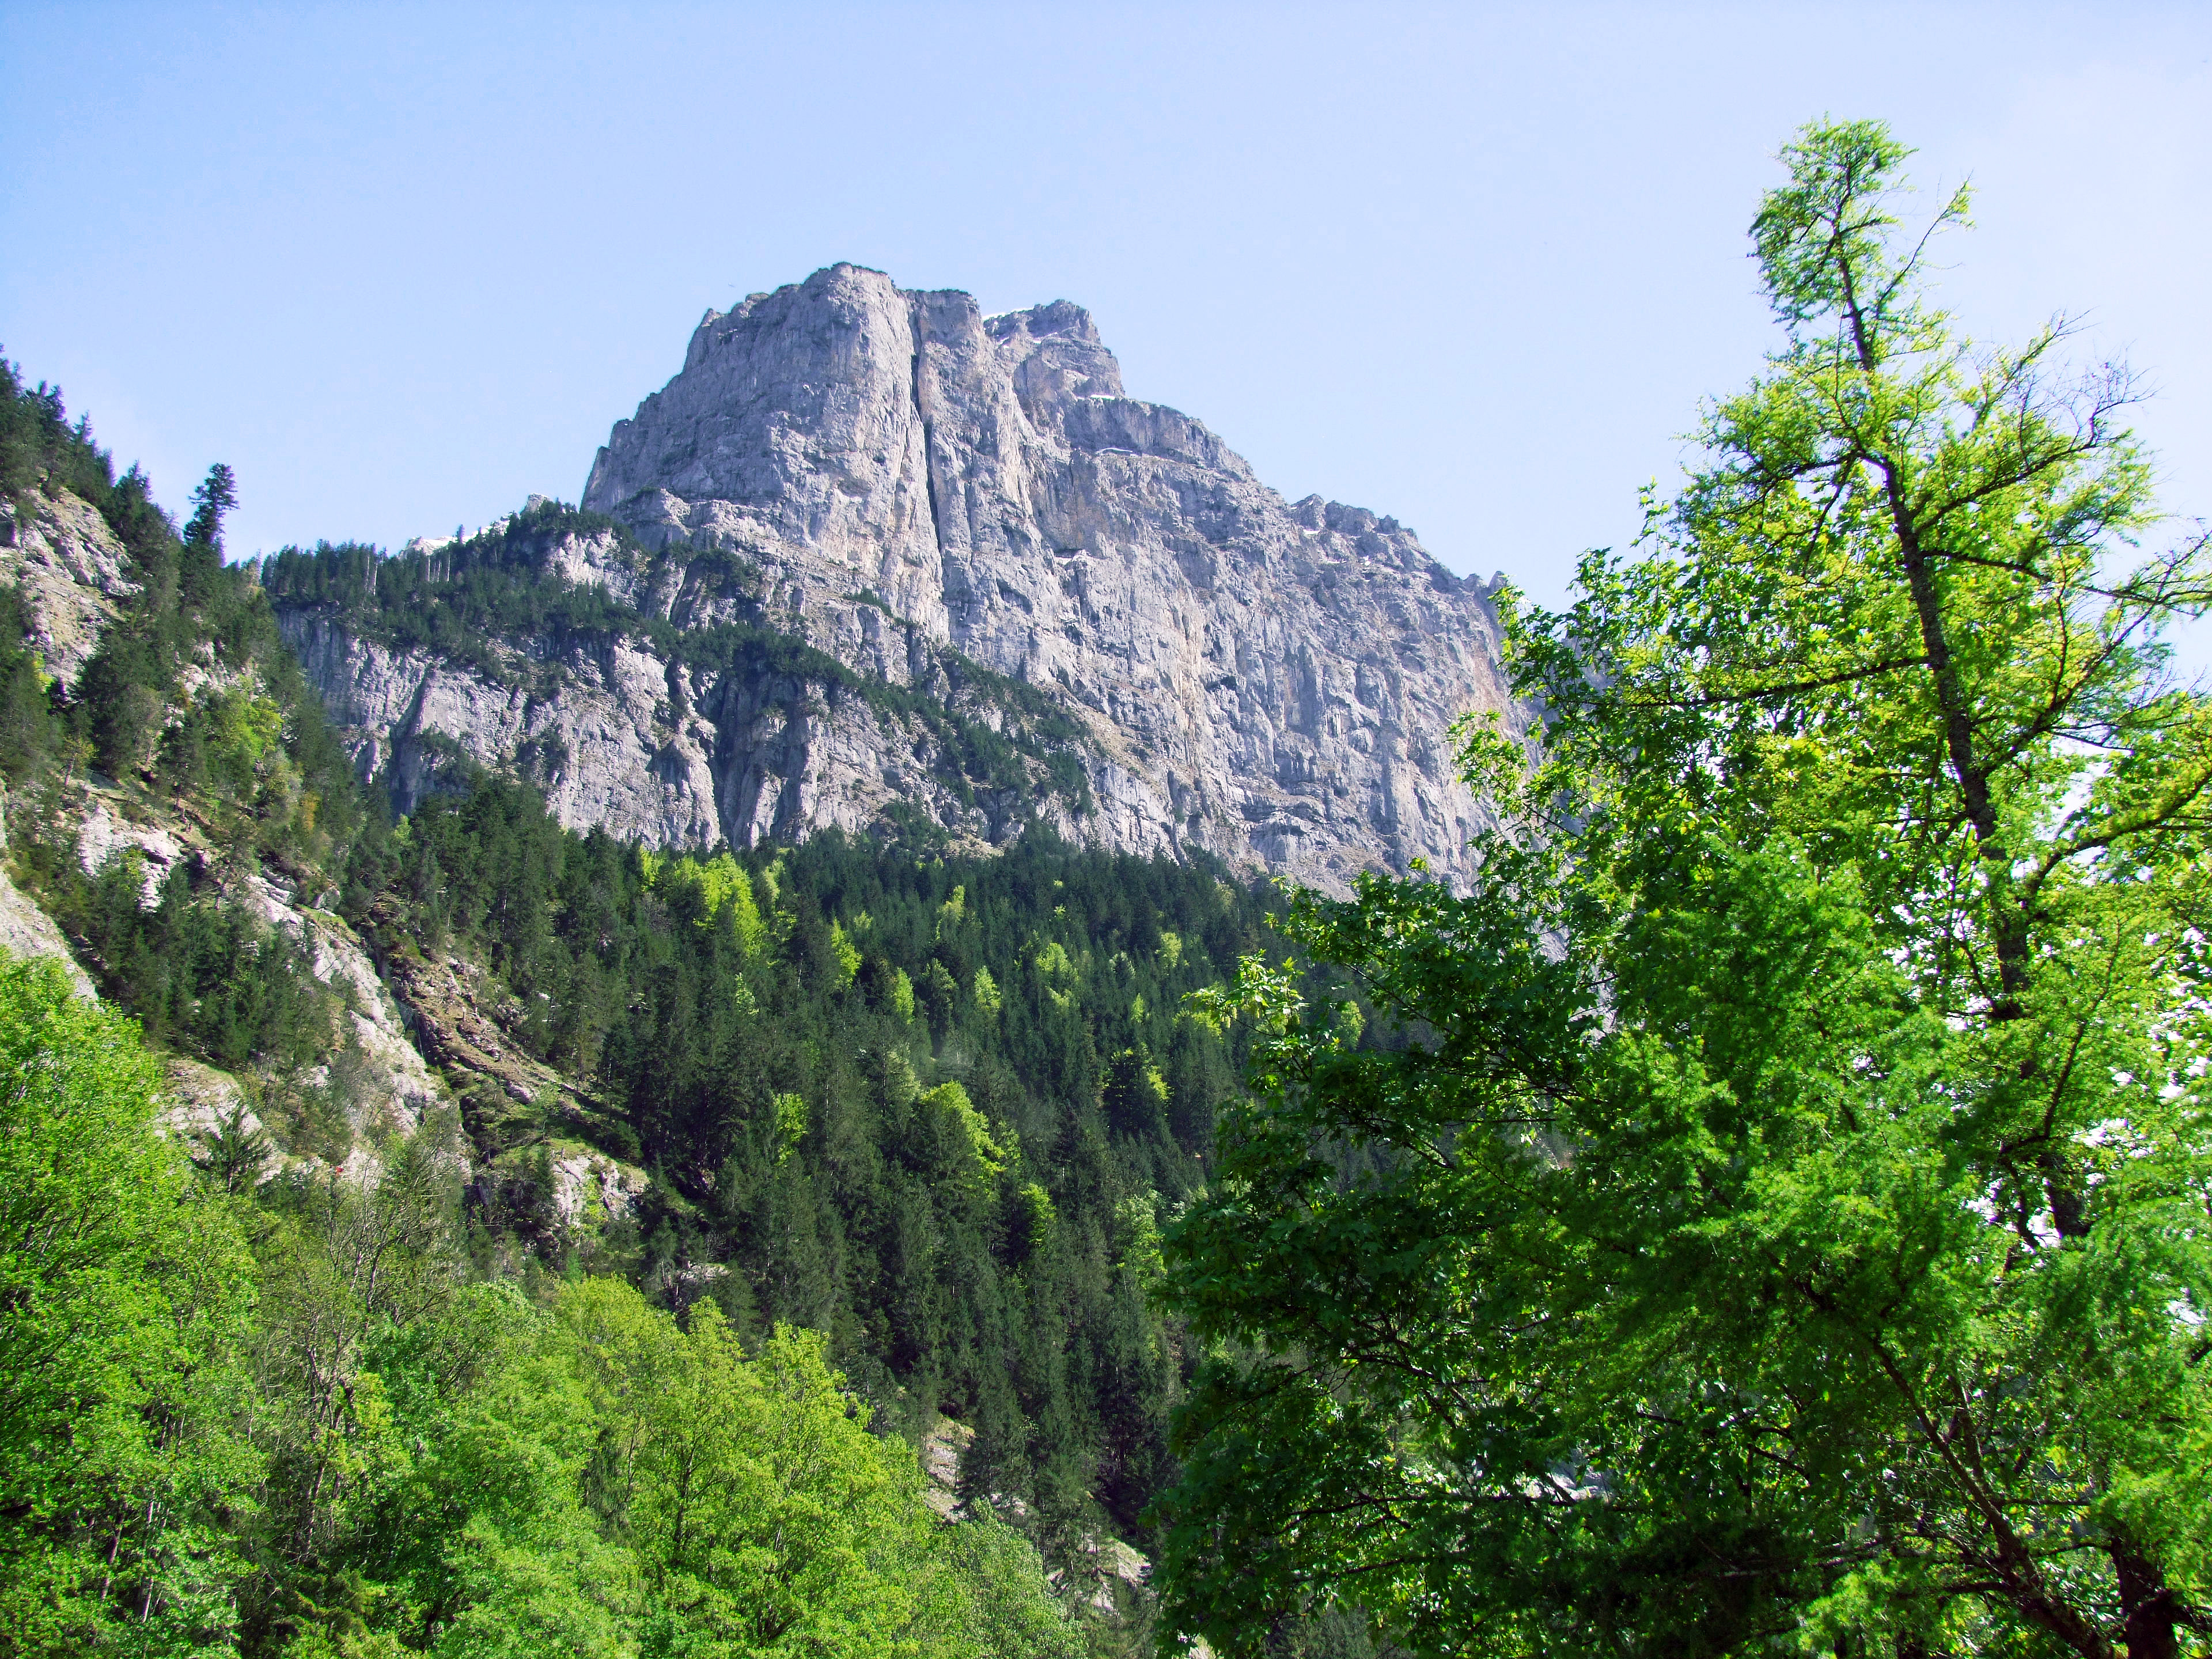
rocks, clouds, sky, mountain, tour, trees, mountaineering, hiking, excursion, fresh air, alps, switzerland, mountainous landforms, nature, wilderness, vegetation, nature reserve, natural landscape, tropical and subtropical coniferous forests, tree, biome, mountain range, rock, hill station, national park, forest, ridge, massif, temperate broadleaf and mixed forest, terrain, mount scenery, valdivian temperate rain forest, valley, plant, hill, outcrop, formation, geology, highland, batholith, temperate coniferous forest, escarpment, spruce fir forest, old growth forest, cliff, Larix lyalliiSubalpine Larch, larch, plant community, ravine, pine family, pine, Granite dome, conifer, fir, summit